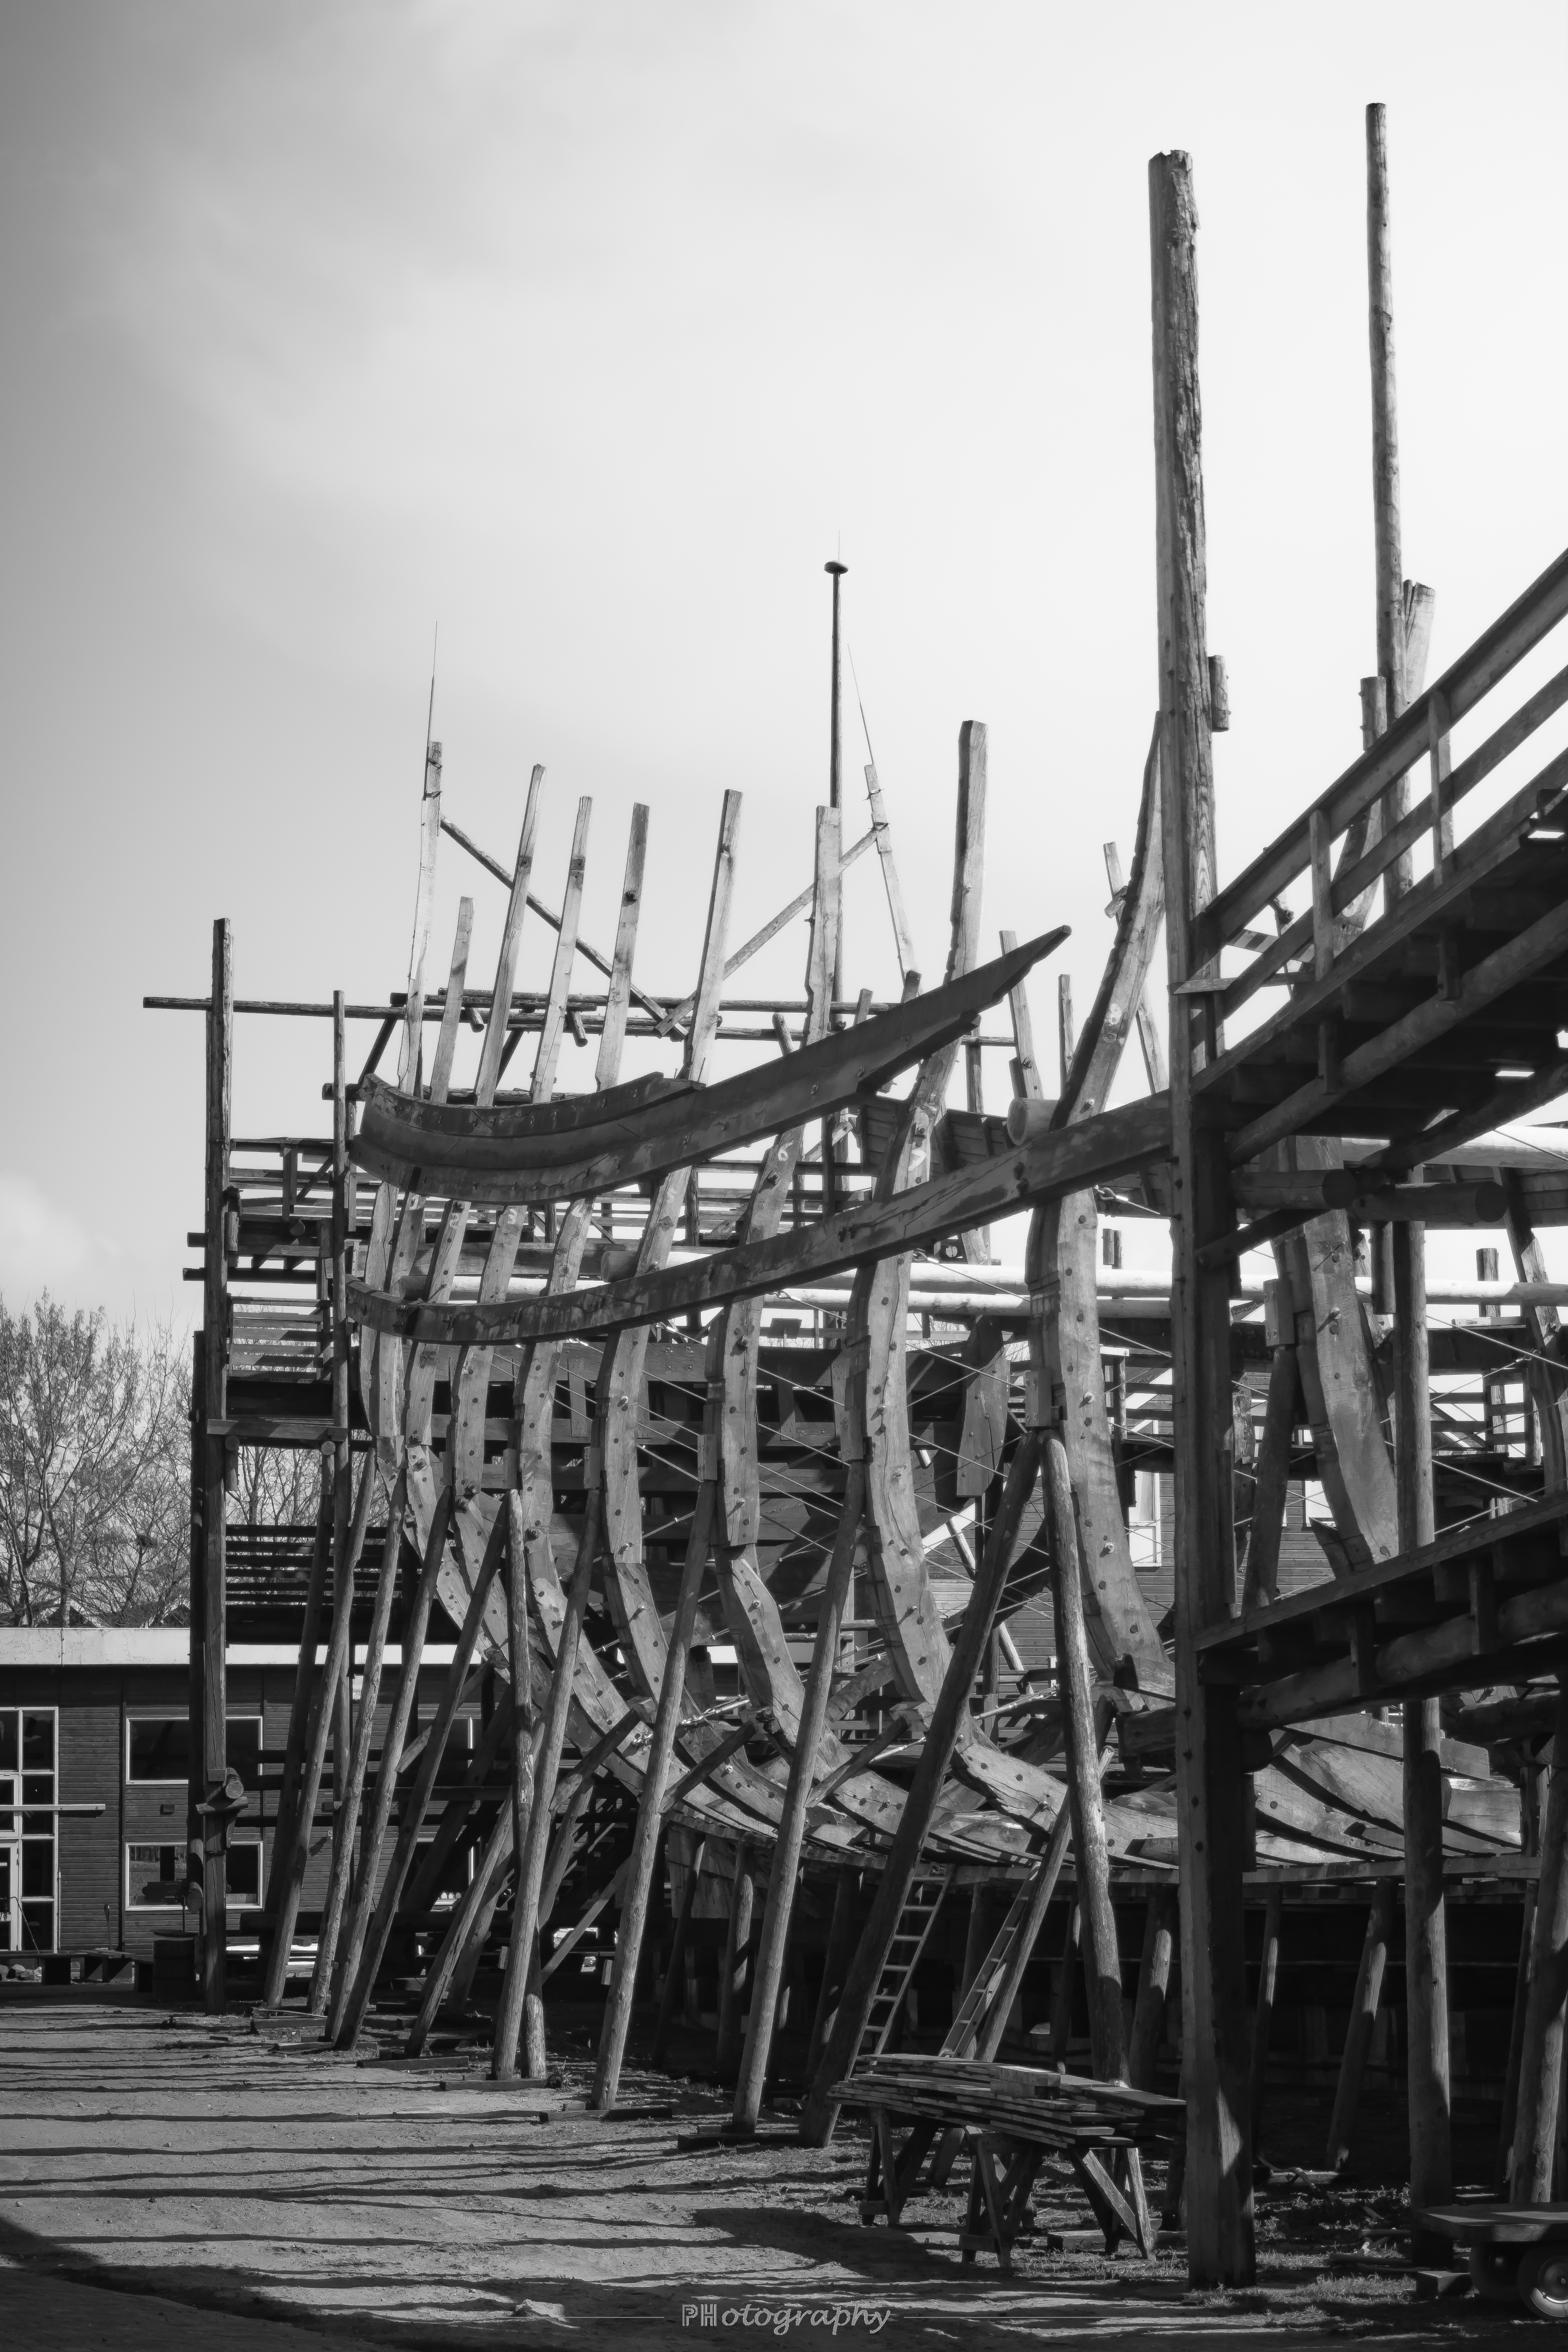
lelystad, batavia, Werf, sky, wood, water, electricity, cloud, industry, tree, metal, art, city, steel, nonbuilding structure, electrical supply, monochrome photography, scaffolding, monochrome, pole, beam, landscape, bridge, construction, transport, pipe